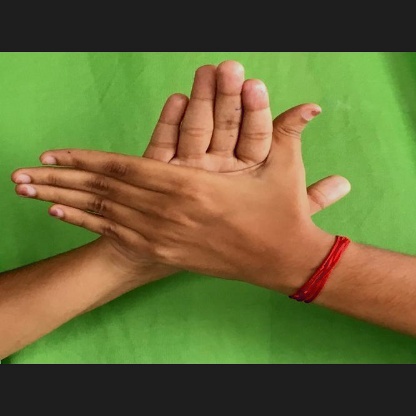
Mudra: Chakra